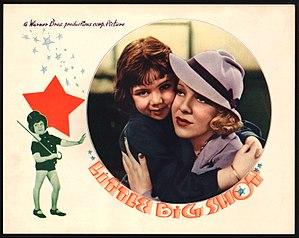
Little Big Shot est un film américain réalisé par Michael Curtiz et sorti en 1935.